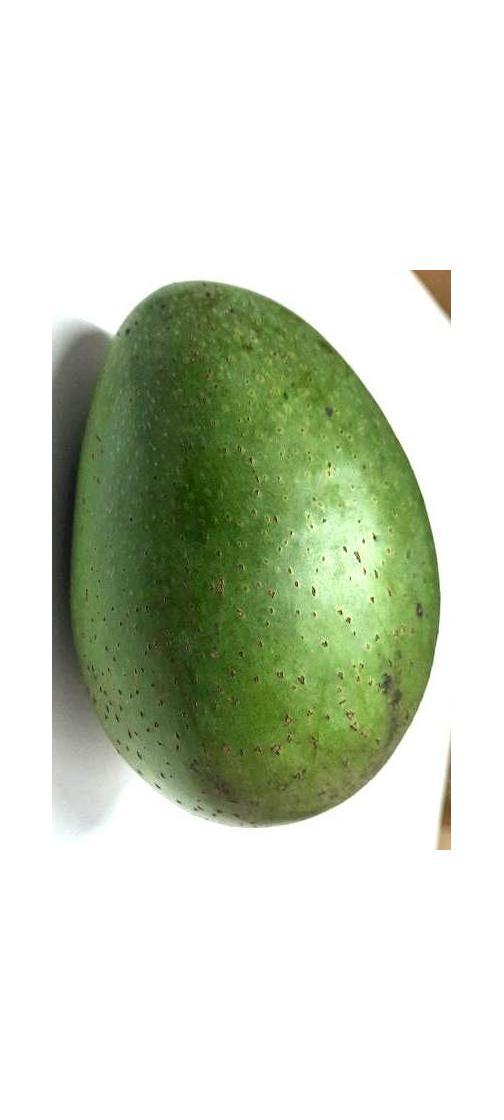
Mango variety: Ashshina Zhinuk